Sirio Maccioni

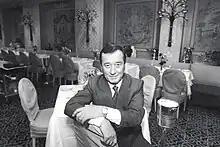

Sirio Maccioni (5 April 1932 – 20 April 2020) was an Italian restaurateur and author known for opening Le Cirque.